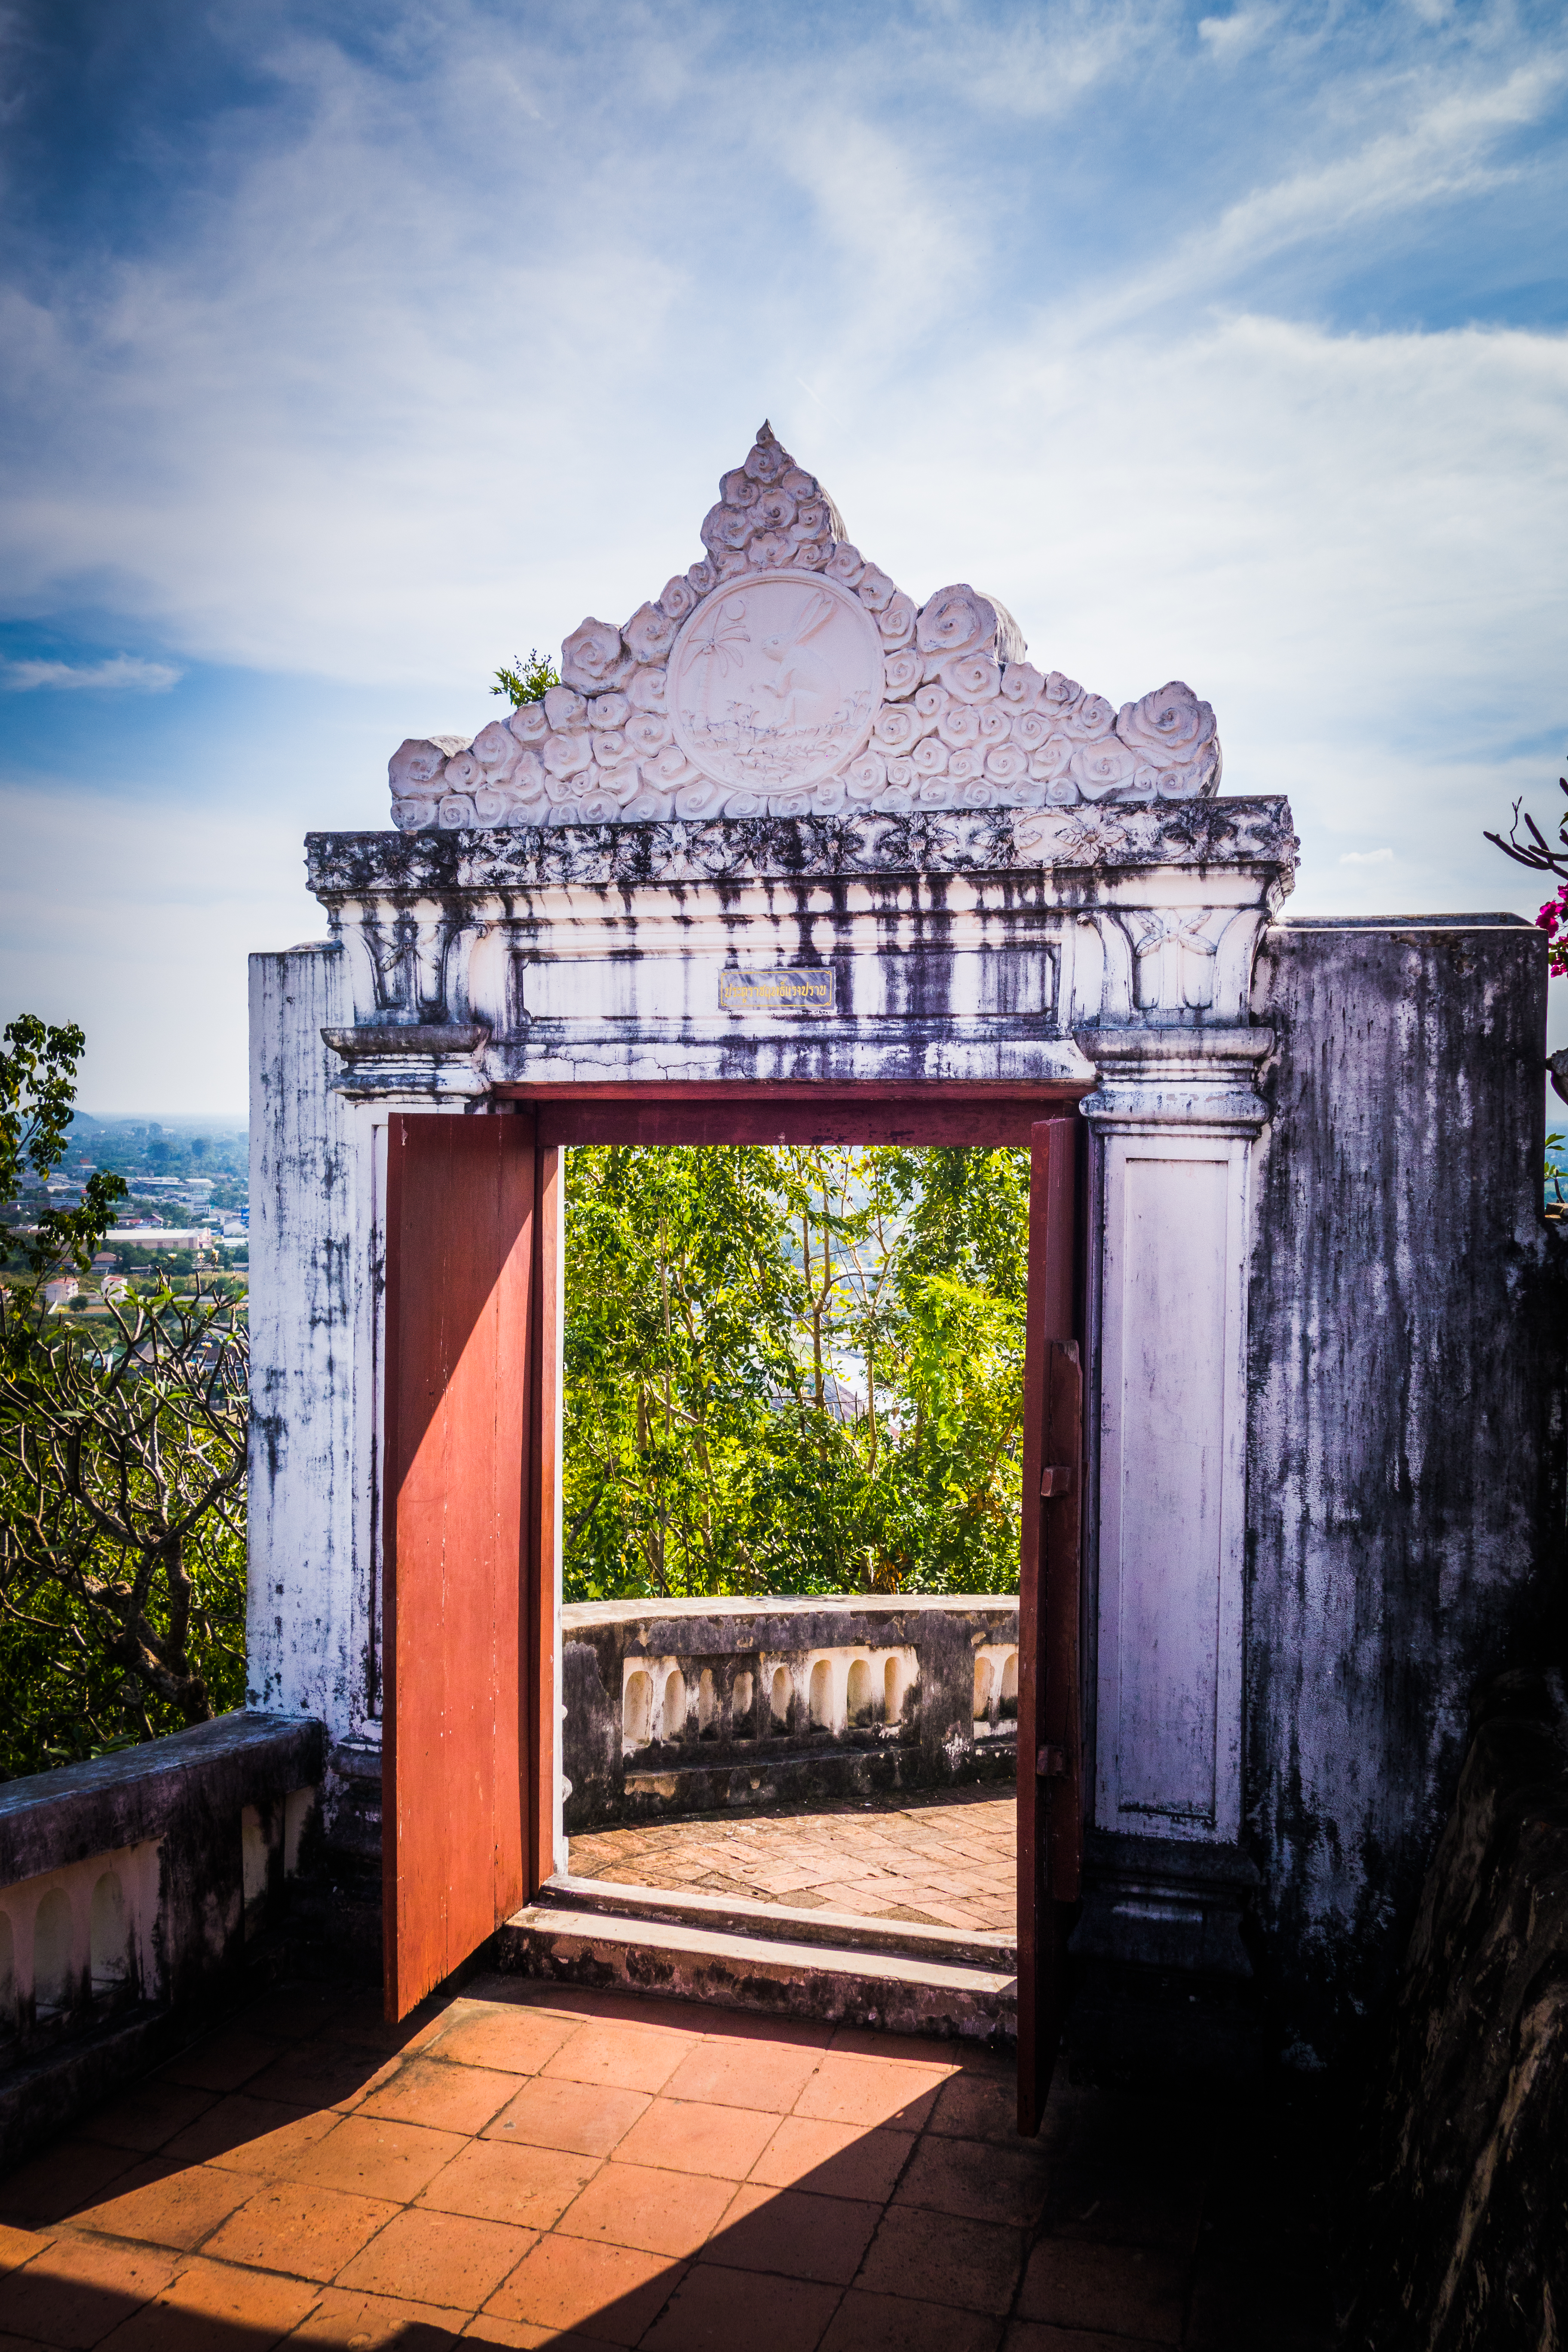
historical, park, Khao Bong, Phetchaburi, thailand, sky, architecture, cloud, building, tree, house, roof, tourism, vacation, historic site, temple, arch, city, home, door, world, place of worship, tourist attraction, garden